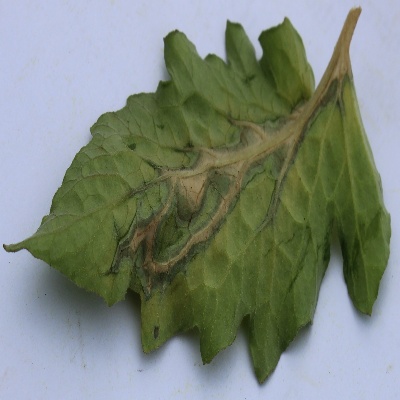
Crop: Tomato
Condition: septoria leaf spot